Stalinist architecture

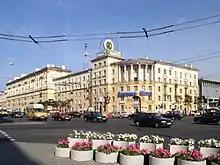
Independence avenue in Minsk

The urban architectural ensemble of Nezalezhnastci Avenue in Minsk is an example of the integrated approach in organizing a city's environment by harmoniously combining its architectural monuments, the planning structure, the landscape and the natural or man-made places of vegetation. The Ensemble was constructed during the fifteen years after World War II. Its length was 2900 metres, although now it stretches to the outskirts of the city totaling nearly 16 km (which makes it one of the longest in Europe). The width of the road including side-walks varies from 42 to 48 metres.